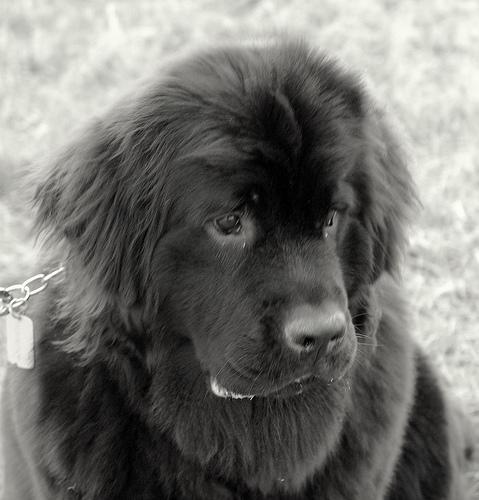
newfoundland